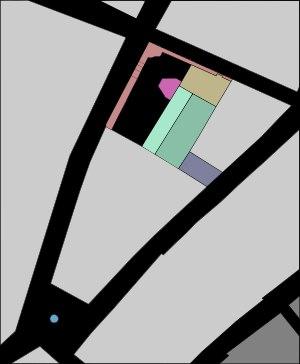
L'hôtel de ville de La Rochelle est le bâtiment qui héberge la mairie de La Rochelle depuis 1298 ; il est pour cette raison le plus ancien hôtel de ville français encore en fonction. Entre 1628 et 1748, le bâtiment est la résidence du Gouverneur de l'Aunis et de la Ville avant de redevenir la maison de la ville. Il est classé au titre des monuments historiques depuis le 27 décembre 1861. Largement détérioré, le bâtiment subit, à la fin du XIXᵉ siècle, une lourde restauration, mêlant restauration à l'identique, transformation et extension de bâtiment.